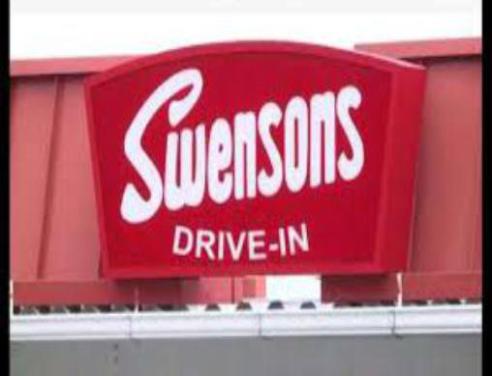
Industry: Food